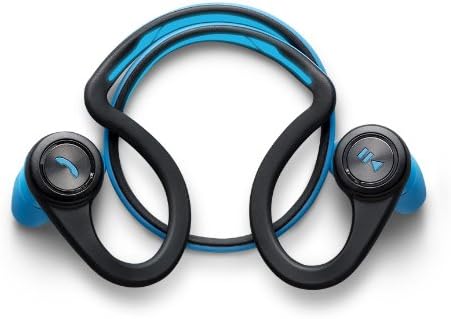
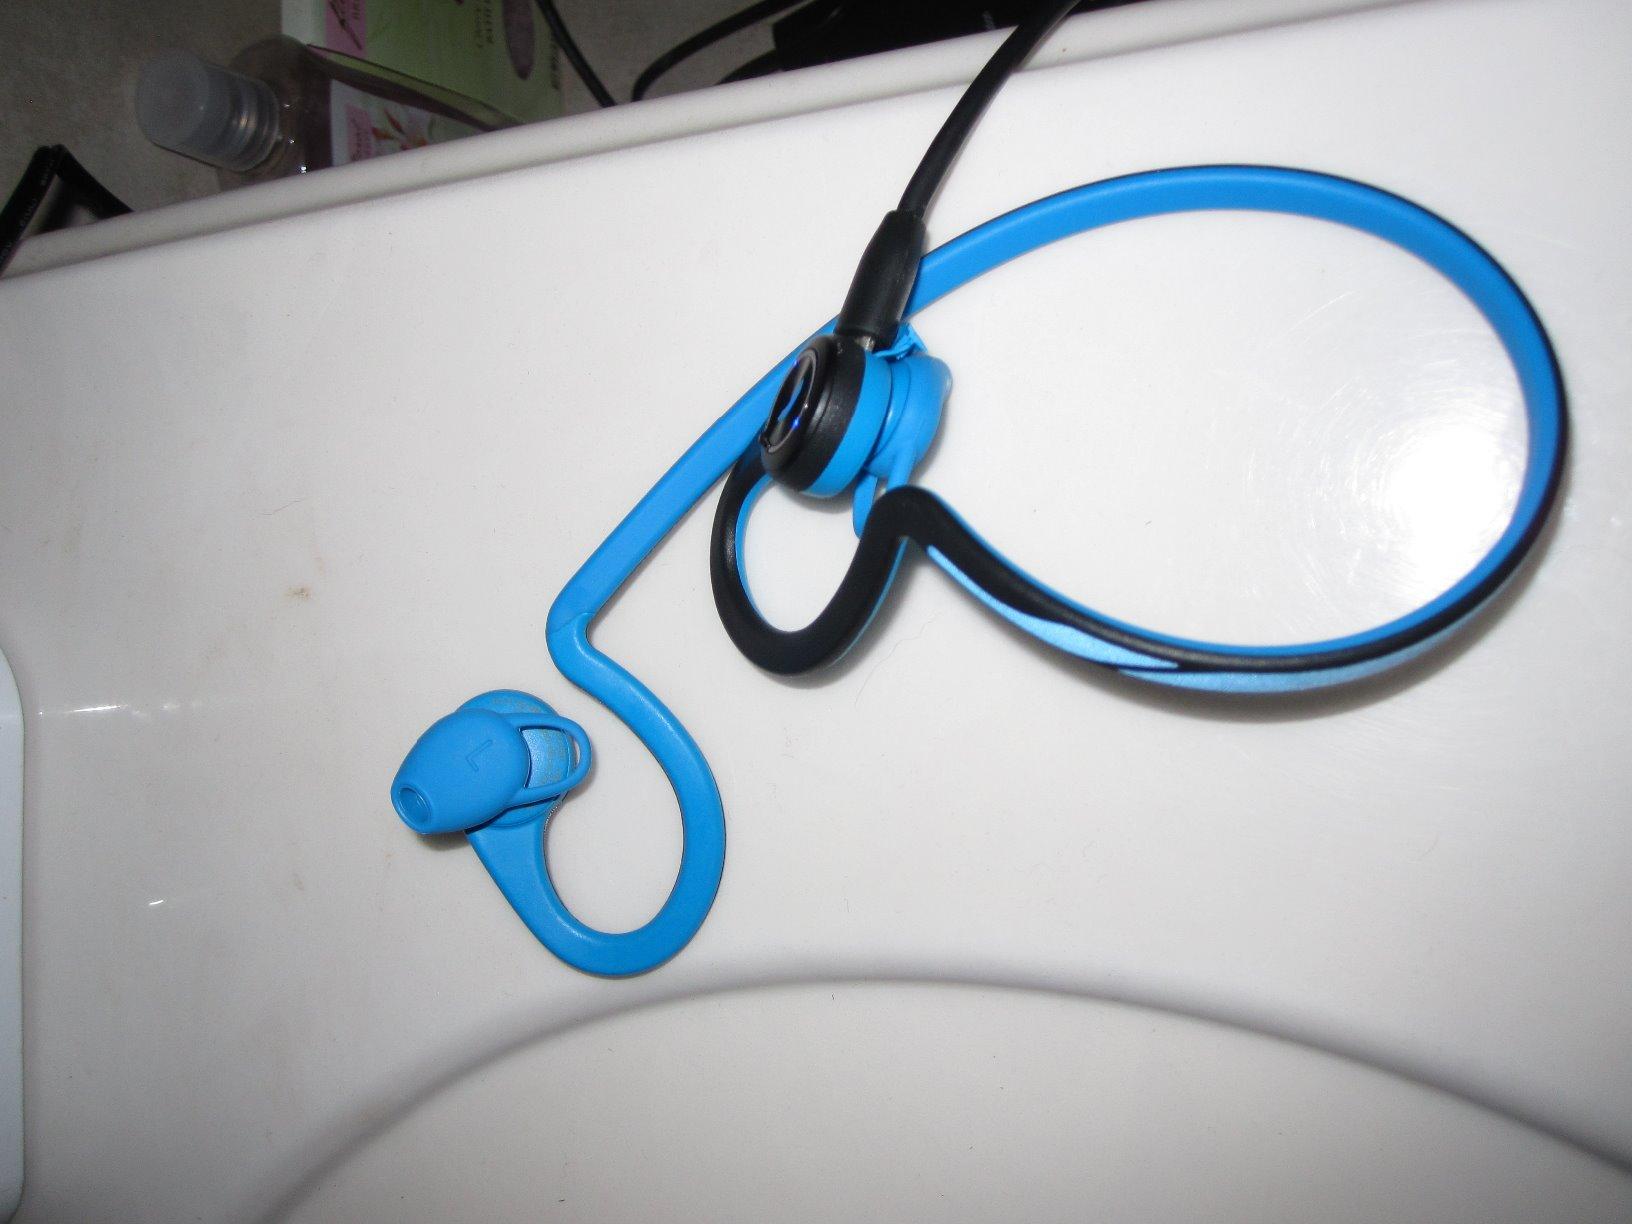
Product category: headphones
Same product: yes